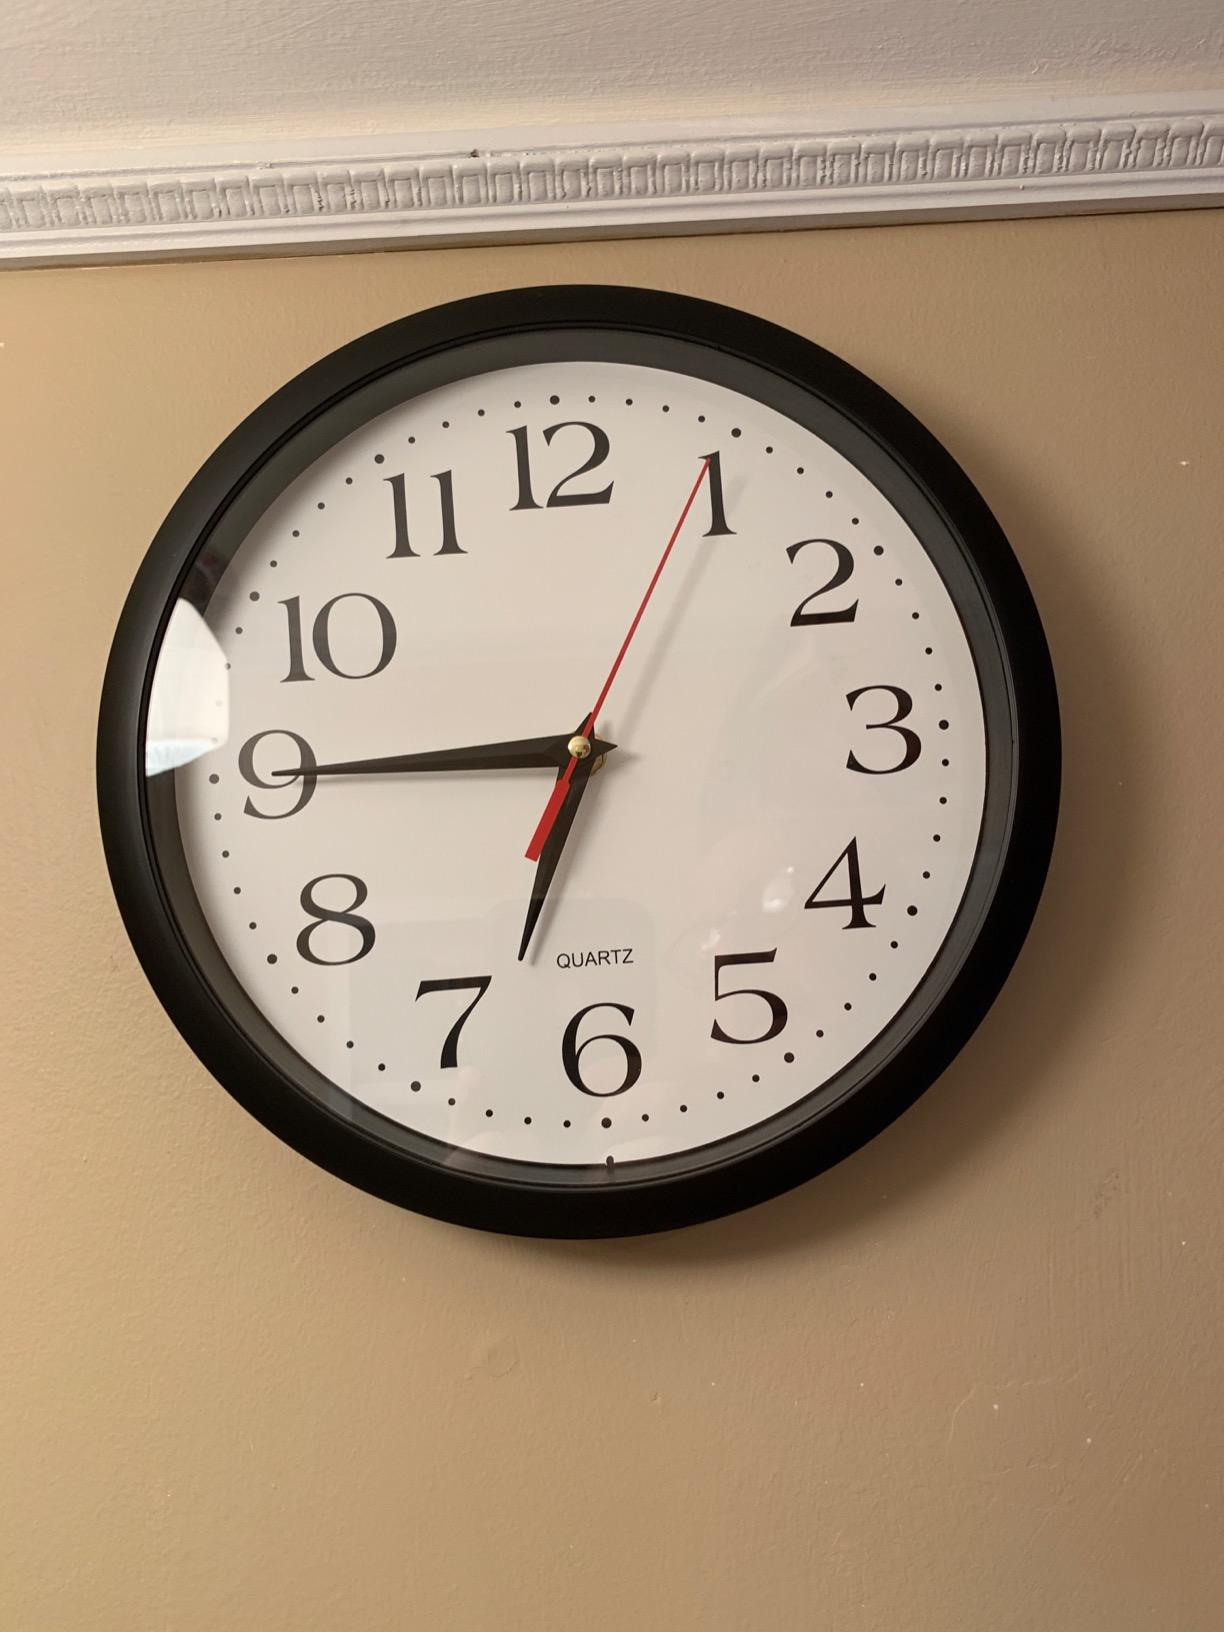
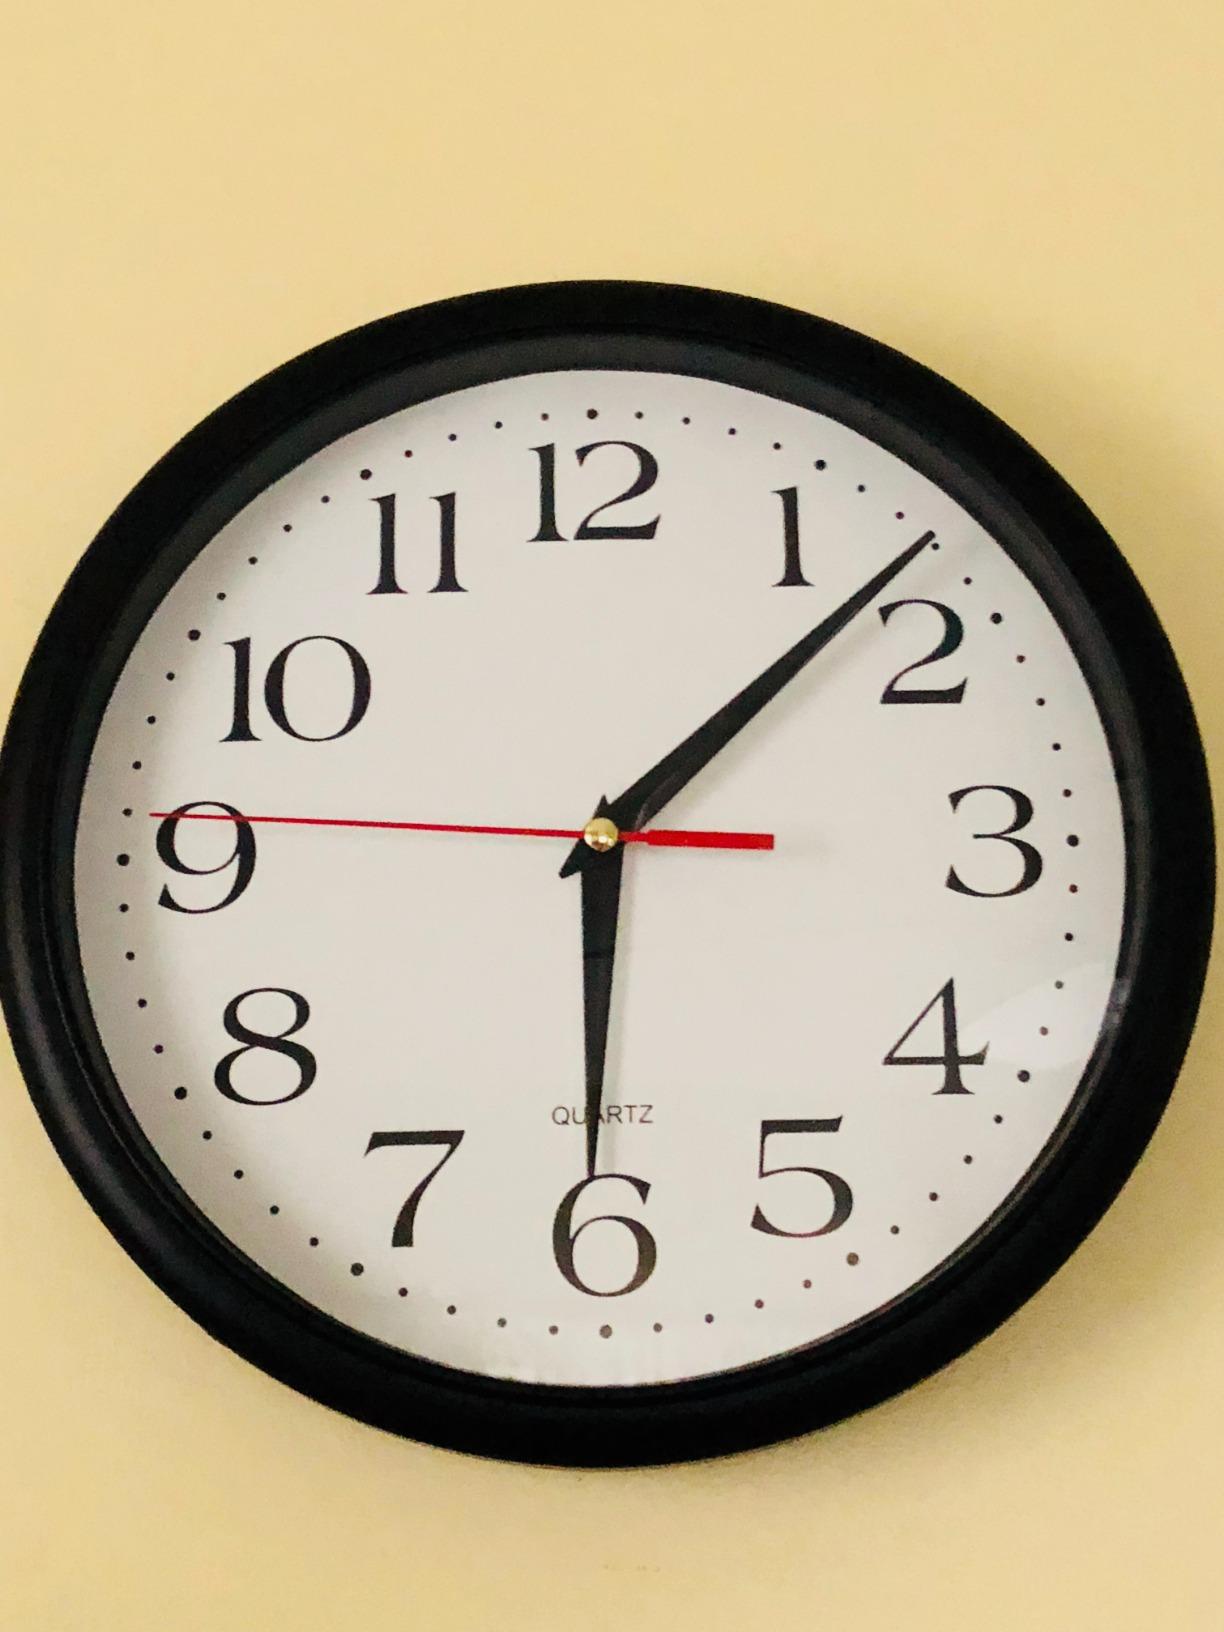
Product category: clock
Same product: yes